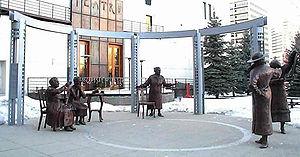
Les Célèbres cinq, ou Les cinq Célèbres sont cinq femmes canadiennes qui en 1927, dans le cadre de Edwards contre le ministère public canadien, adressèrent une pétition à la Cour suprême du Canada lui demandant d'établir si le terme de « personne » utilisé dans les textes constitutionnels désignait aussi bien les femmes que les hommes. La Cour suprême se prononça unanimement pour la négative, décision infirmée ensuite par le comité judiciaire du Conseil privé britannique. L'affaire garda le nom d’« affaire personnes ».
La place Olympique est une place de la ville de Calgary, en Alberta, au Canada. S'étendant autour de MacLeod Trail et délimitée par la 7ᵉ avenue au nord et la 9ᵉ avenue au sud, elle fut créée pour accueillir les cérémonies de remise des médailles lors des jeux olympiques d'hiver de 1988. En 2004, quelque 30 000 personnes envahirent la place pour célébrer la victoire surprise des Flames de Calgary lors de la finale de la Coupe Stanley.
Cet article présente une liste de personnes militant pour les droits des femmes.